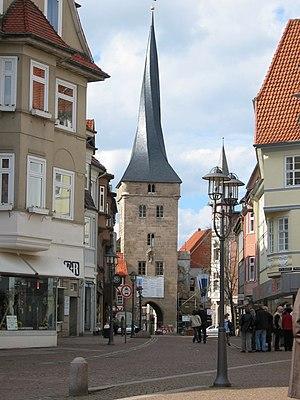
Duderstadt est une ville d'Allemagne située en Basse-Saxe dans l'arrondissement de Göttingen.
Un clocher tors ou clocher flammé est un clocher dont la flèche est spiralée, souvent couverte d'ardoise. Le clocher d'une église se compose le plus souvent d'une tour carrée en pierre sur laquelle repose une pyramide coiffée d'une flèche.